Ragtime Cowboy Joe (film)

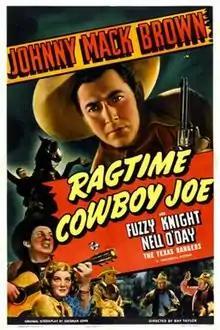
Theatrical release poster

Ragtime Cowboy Joe is a 1940 American Western film directed by Ray Taylor and written by Sherman L. Lowe. The film stars Johnny Mack Brown, Fuzzy Knight, Nell O'Day, Dick Curtis, Lynn Merrick and Walter Soderling. The film was released on September 20, 1940, by Universal Pictures.